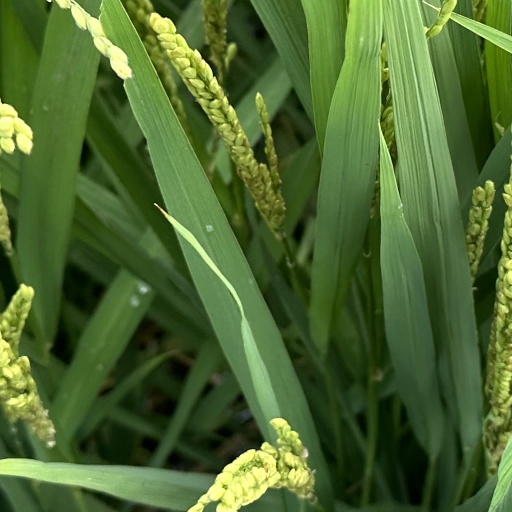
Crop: rice